Animal genetic resources for food and agriculture

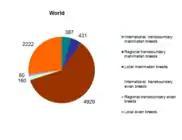
Number of local and transboundary breeds at global level 2018

The Food and Agriculture Organization of the United Nations (FAO) has taken initiative and published two global assessments of livestock biodiversity: "The State of the World's Animal Genetic Resources for Food and Agriculture" (2007) and "The Second Report on the State of the World's Animal Genetic Resources for Food and Agriculture" (2015).